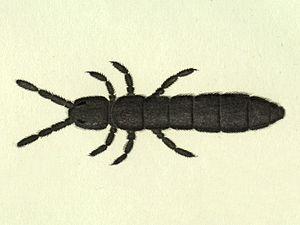
Desoria est un genre de collemboles de la famille des Isotomidae.